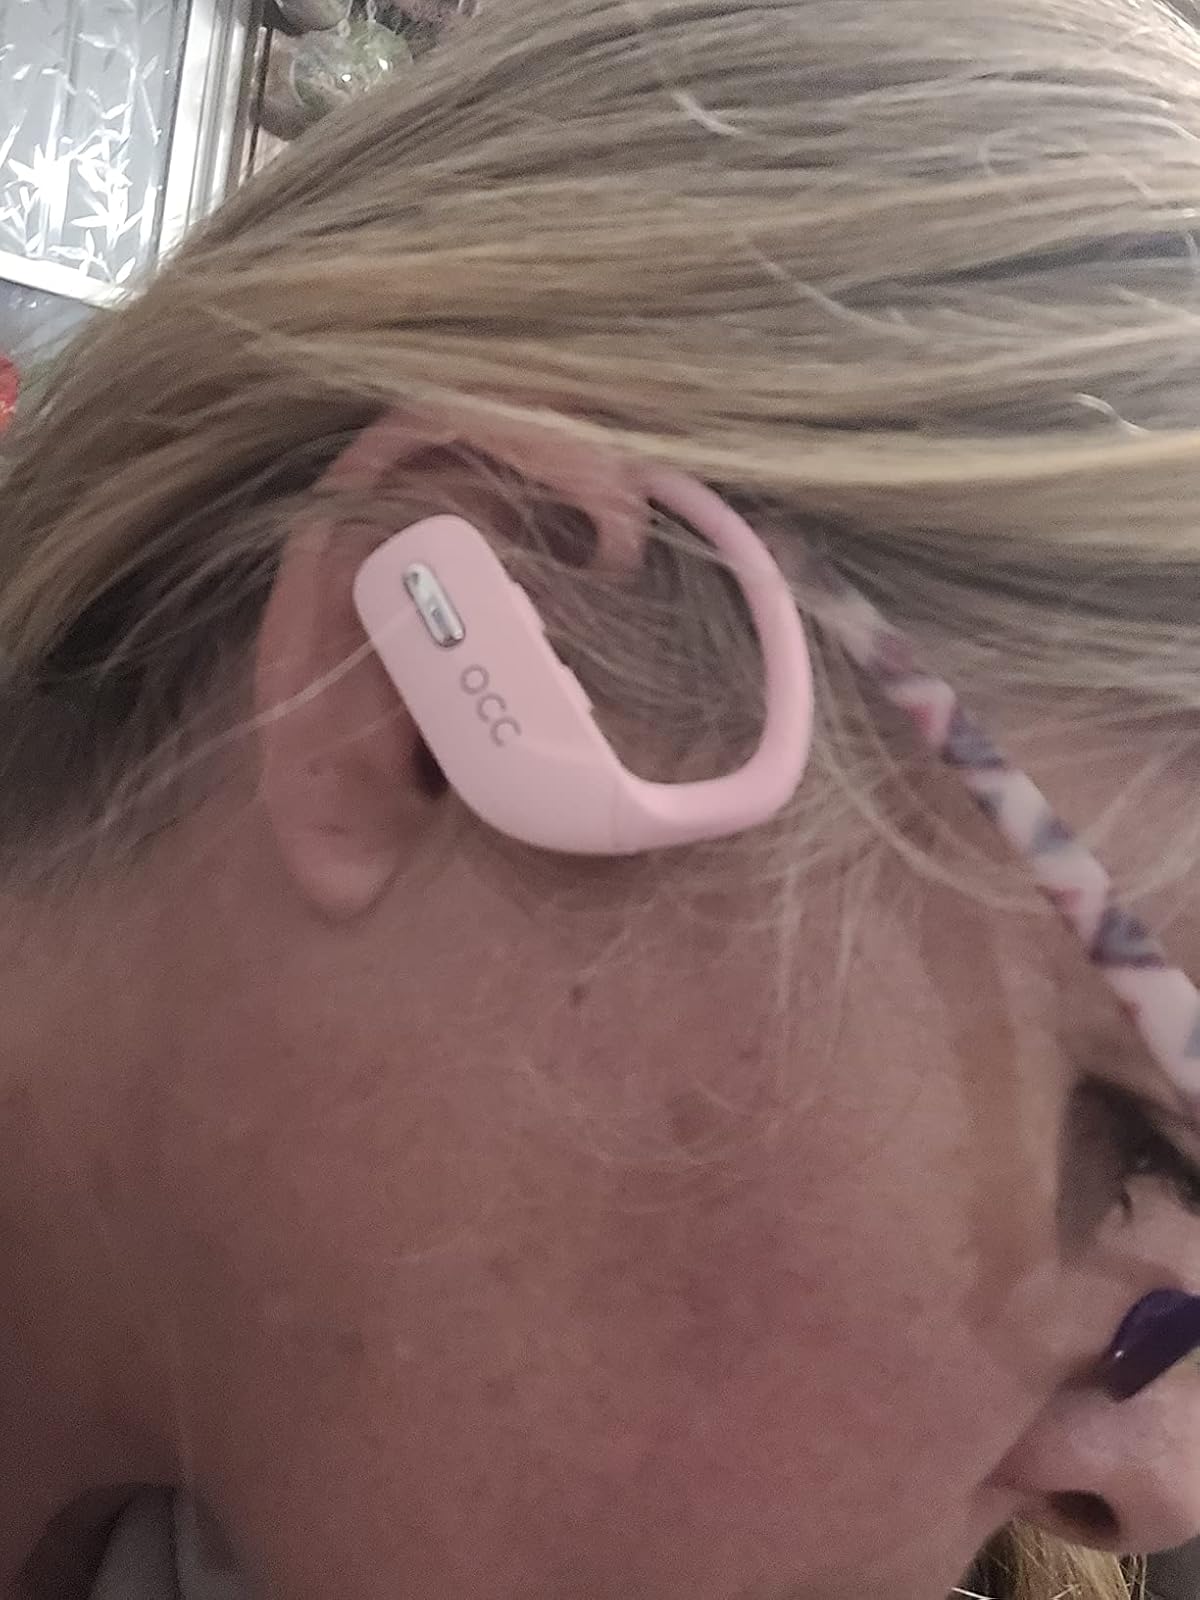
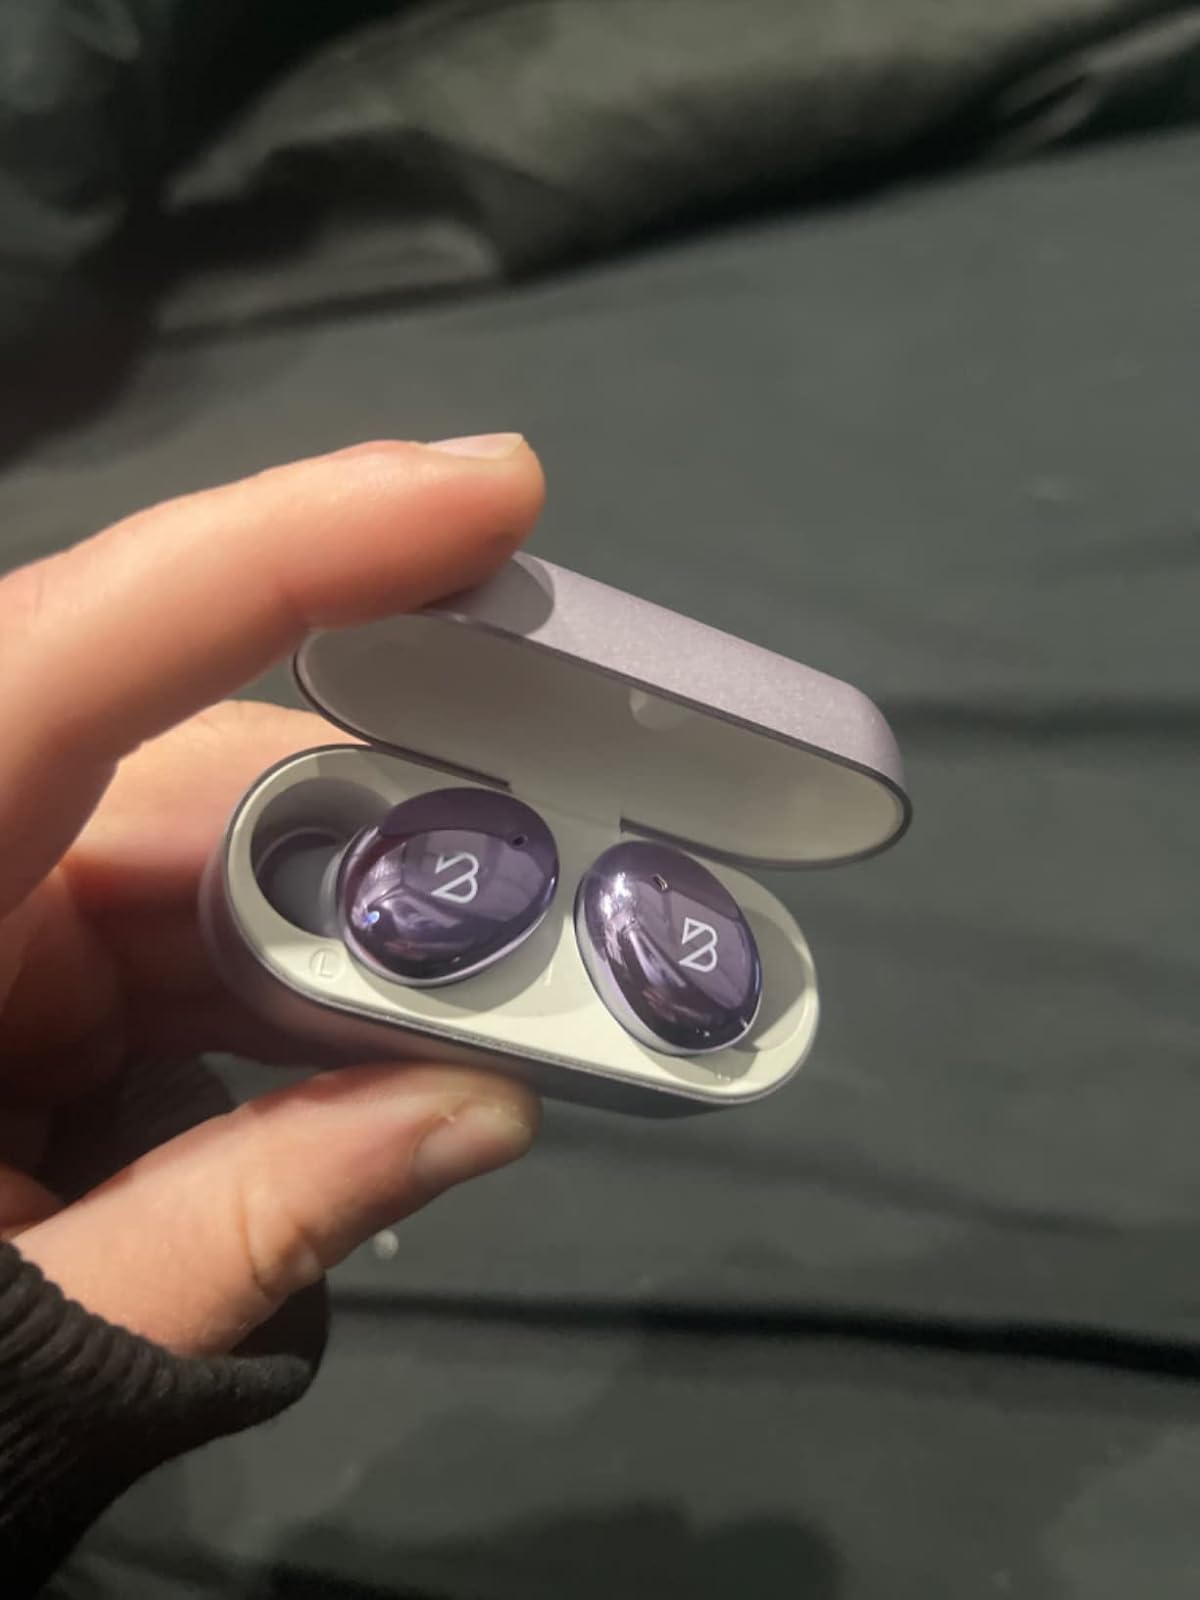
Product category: earbuds
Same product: no